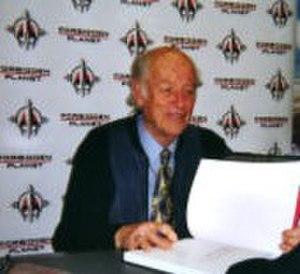
Ray Harryhausen est un concepteur d'effets spéciaux pour le cinéma. Il est considéré comme le grand maître de l'animation en volume en raison de sa contribution dans le domaine du trucage au cinéma, de ses premiers pas dans l'ombre de Willis O'Brien sur Monsieur Joe à la fin des années 1940 jusqu'au Choc des Titans au début des années 1980. Il est récompensé en 1991 aux Oscars techniques par le prix Gordon E. Sawyer pour son apport au cinéma.
Le Choc des Titans est un péplum britannico-américain de fantasy et de mythologie, réalisé par Desmond Davis et sorti en 1981. Il est fondé sur le mythe de Persée. Les effets spéciaux des créatures sont réalisés par Ray Harryhausen, fameux pour ses animations en volume. Le Choc des Titans est un grand succès commercial de l'année 1981. Alan Dean Foster a novélisé le film en 1981.